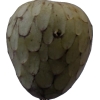
Label: cherimoya